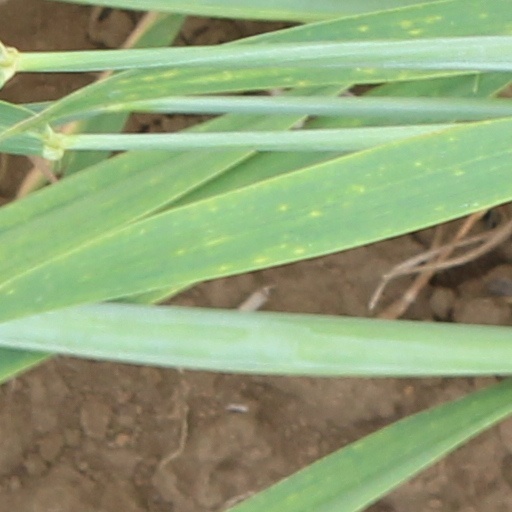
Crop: wheat